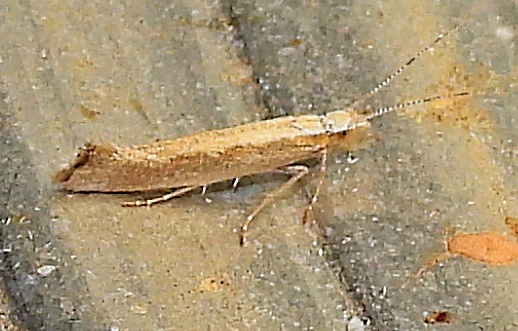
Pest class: diamondback_moth